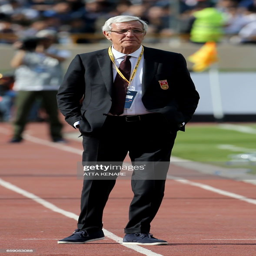
soccer player looks on during the qualifying football match .